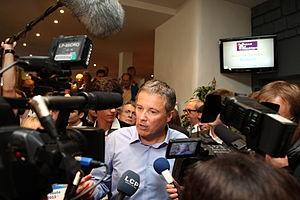
Nicolas Dupont Aignan lors des universités de rentrée de DLR 2011
Debout la France est un parti politique français, fondé en novembre 2008 par son actuel président Nicolas Dupont-Aignan sous le nom de Debout la République et devenu Debout la France en octobre 2014.